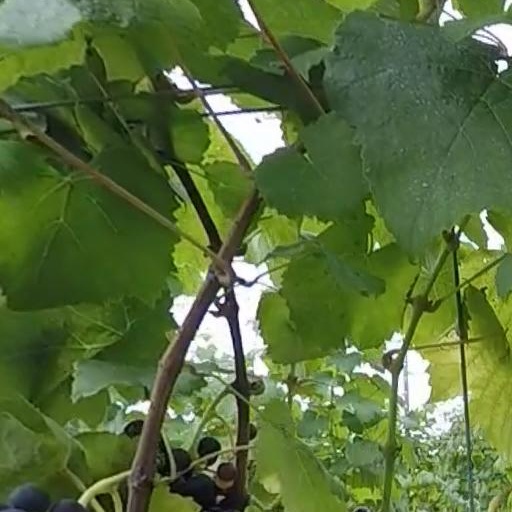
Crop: grape